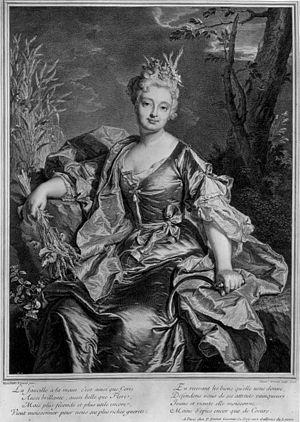
Portrait gravé de Marguerite-Henriette de Labriffe (comtesse de Selles, 1695-1724), portrait de femme en position assise.
Claude Drevet, né à Loire-sur-Rhône le 24 avril 1697 et mort à Paris le 23 décembre 1781, est un graveur français.